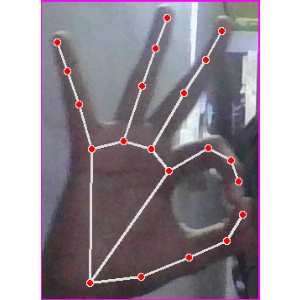
अक्षर: ण